Jalalpur Jattan

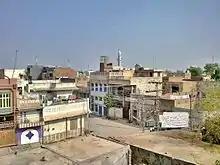
View of Saqib Mosque tower from an intersection of Sadhu Mohalla

The city is famous for its cottage industry of textile and its local sweets called Khatai. Jalalpur Jattan connects Gujrat with multiple cities through the Jalalpur–Gujrat Road.